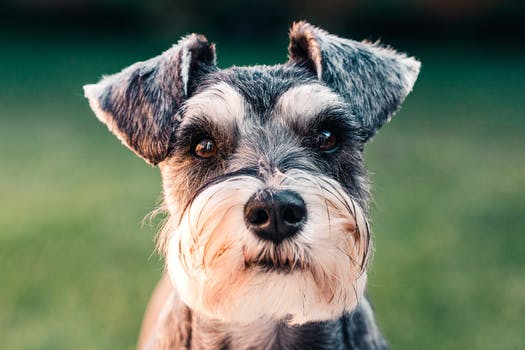
Label: No Watermark